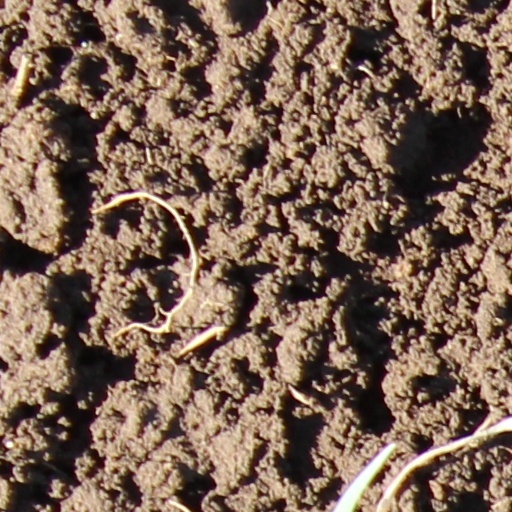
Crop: wheat